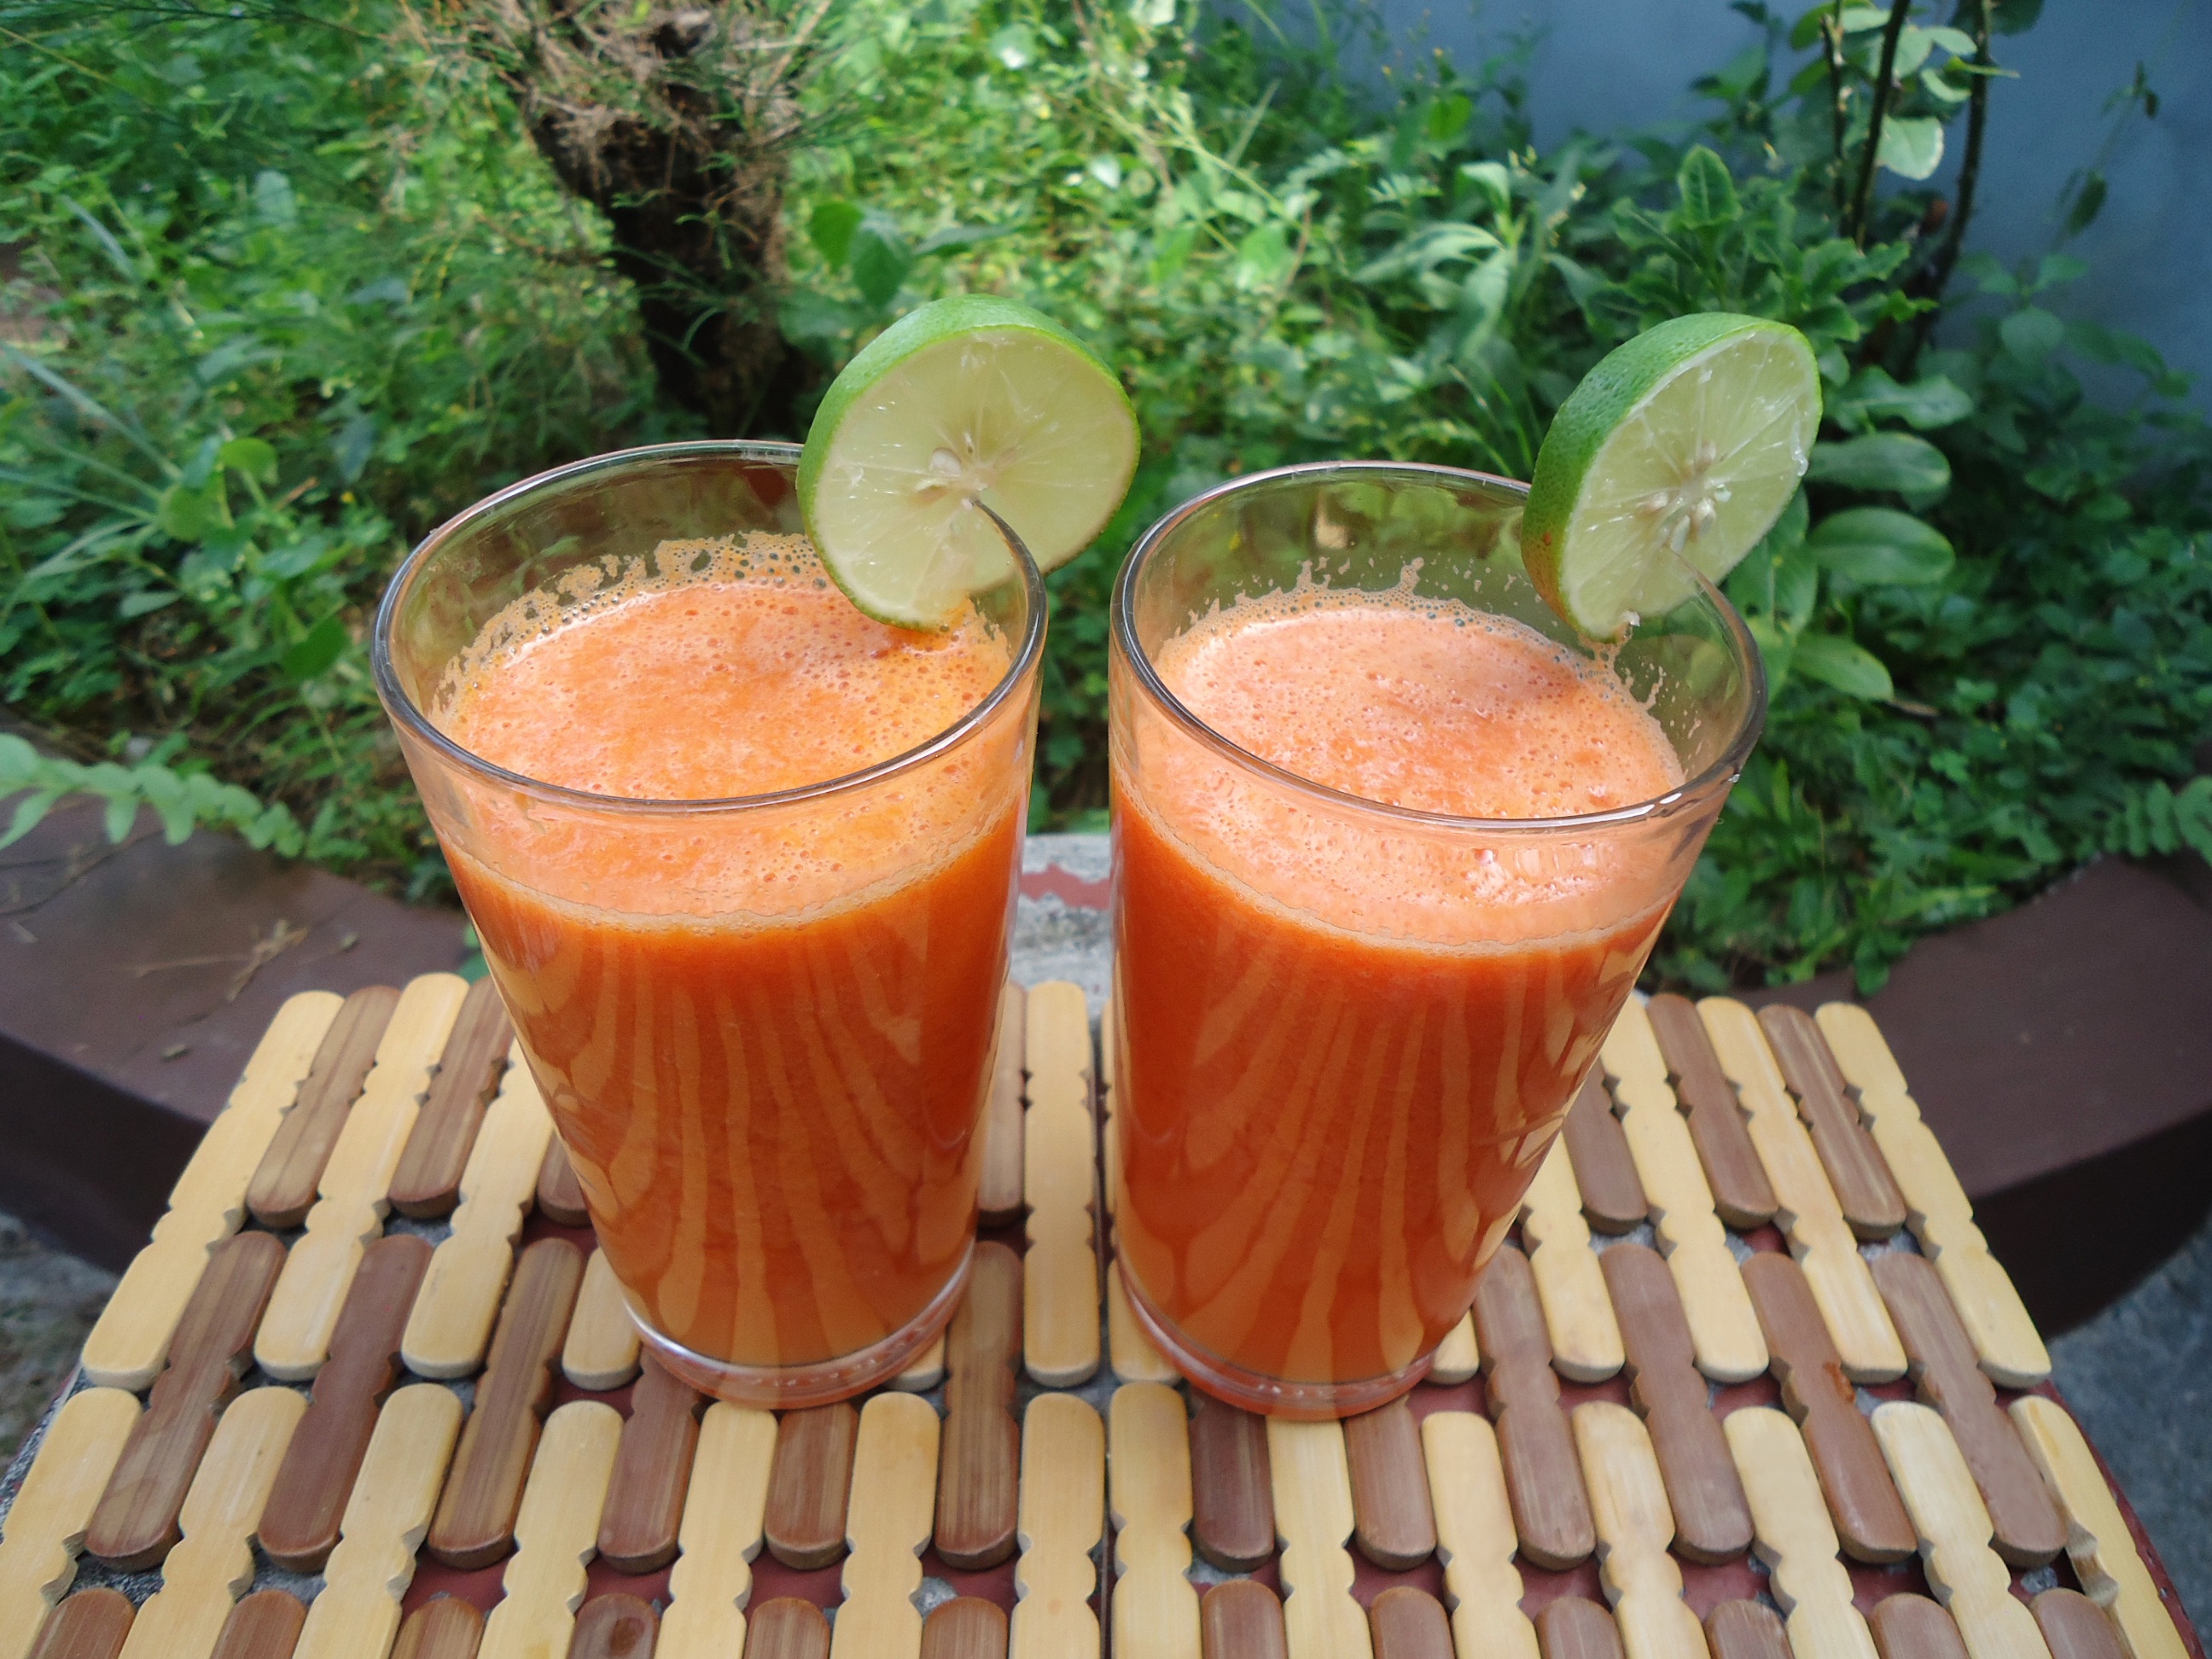
fruit, food, produce, fresh, drink, healthy, carrot, smoothie, juice, diet, flowering plant, land plant